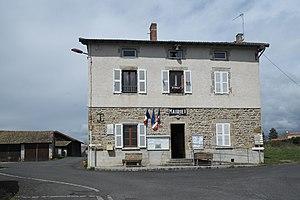
Frugières-le-Pin est une commune française située dans le département de la Haute-Loire en région Auvergne-Rhône-Alpes.